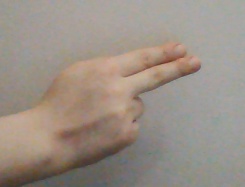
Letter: ain